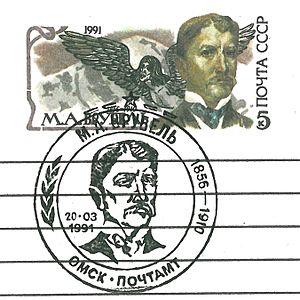
Mikhaïl Aleksandrovitch Vroubel est un peintre russe, né à Omsk le 17 mars 1856, mort à Saint-Pétersbourg le 14 avril 1910. Son père est d'ascendance polonaise ; sa mère, danoise, meurt alors qu'il n'a que trois ans.